National Register of Historic Places

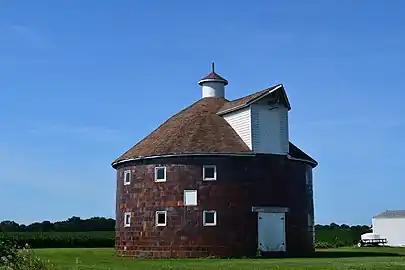
Round barns in Illinois, a multiple property submission to NRHP that includes 18 structures throughout Illinois

For a property to be eligible for the National Register of Historic Places, it must meet at least one of its four main criteria. Information about architectural styles, association with various aspects of social history and commerce and ownership are all integral parts of the nomination. Each nomination contains a narrative section that provides a detailed physical description of the property and justifies why it is significant historically with regard either to local, state, or national history. The four National Register of Historic Places criteria are the following: